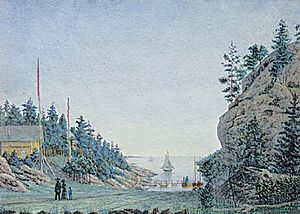
Hankø
Akvarel fra Hankø udført af Henrik Mohn 1886
Hankø er en ø i Fredrikstad kommune, Viken fylke i Norge, med et areal på ca. 4 km². Øen er et idyllisk ferie- og badested og et kendt sejlsportscenter med regattaer i juni og juli. Den er måske mest kendt som den norske kongefamilies feriested og prinsesse Märtha Louise og Ari Behns anden datter, Leah Isadora Behns fødested.